Catholic Church in Bosnia and Herzegovina

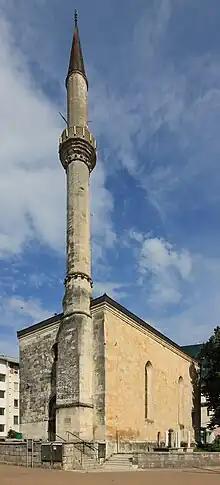
Saint Anthony's Church was converted into a mosque (Fethija) after the late-16th-century Ottoman conquest of Bihać.

Bosnia and Herzegovina split between the kingdoms of Croatia and Bosnia came under Ottoman rule during the 15th and 16th centuries. Christian subjects of the Ottoman Empire had "protected person" or "people of the "dhimma"" status, which guaranteed them their possessions and works in agriculture, crafts and trade if they remained loyal to the Ottoman government. Christians were not allowed to protest against Islam, build churches or establish new church institutions. Public and civil service were performed by Muslims.